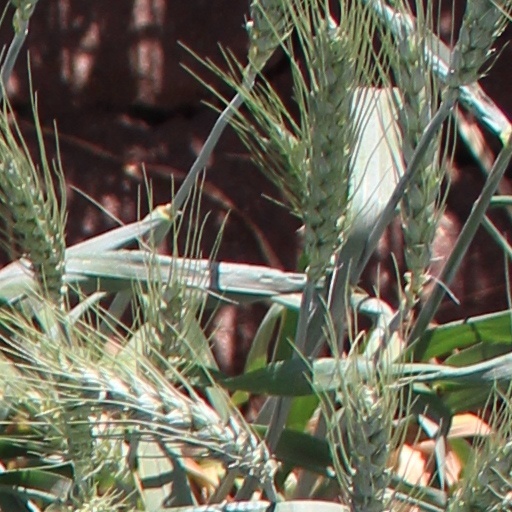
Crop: wheat